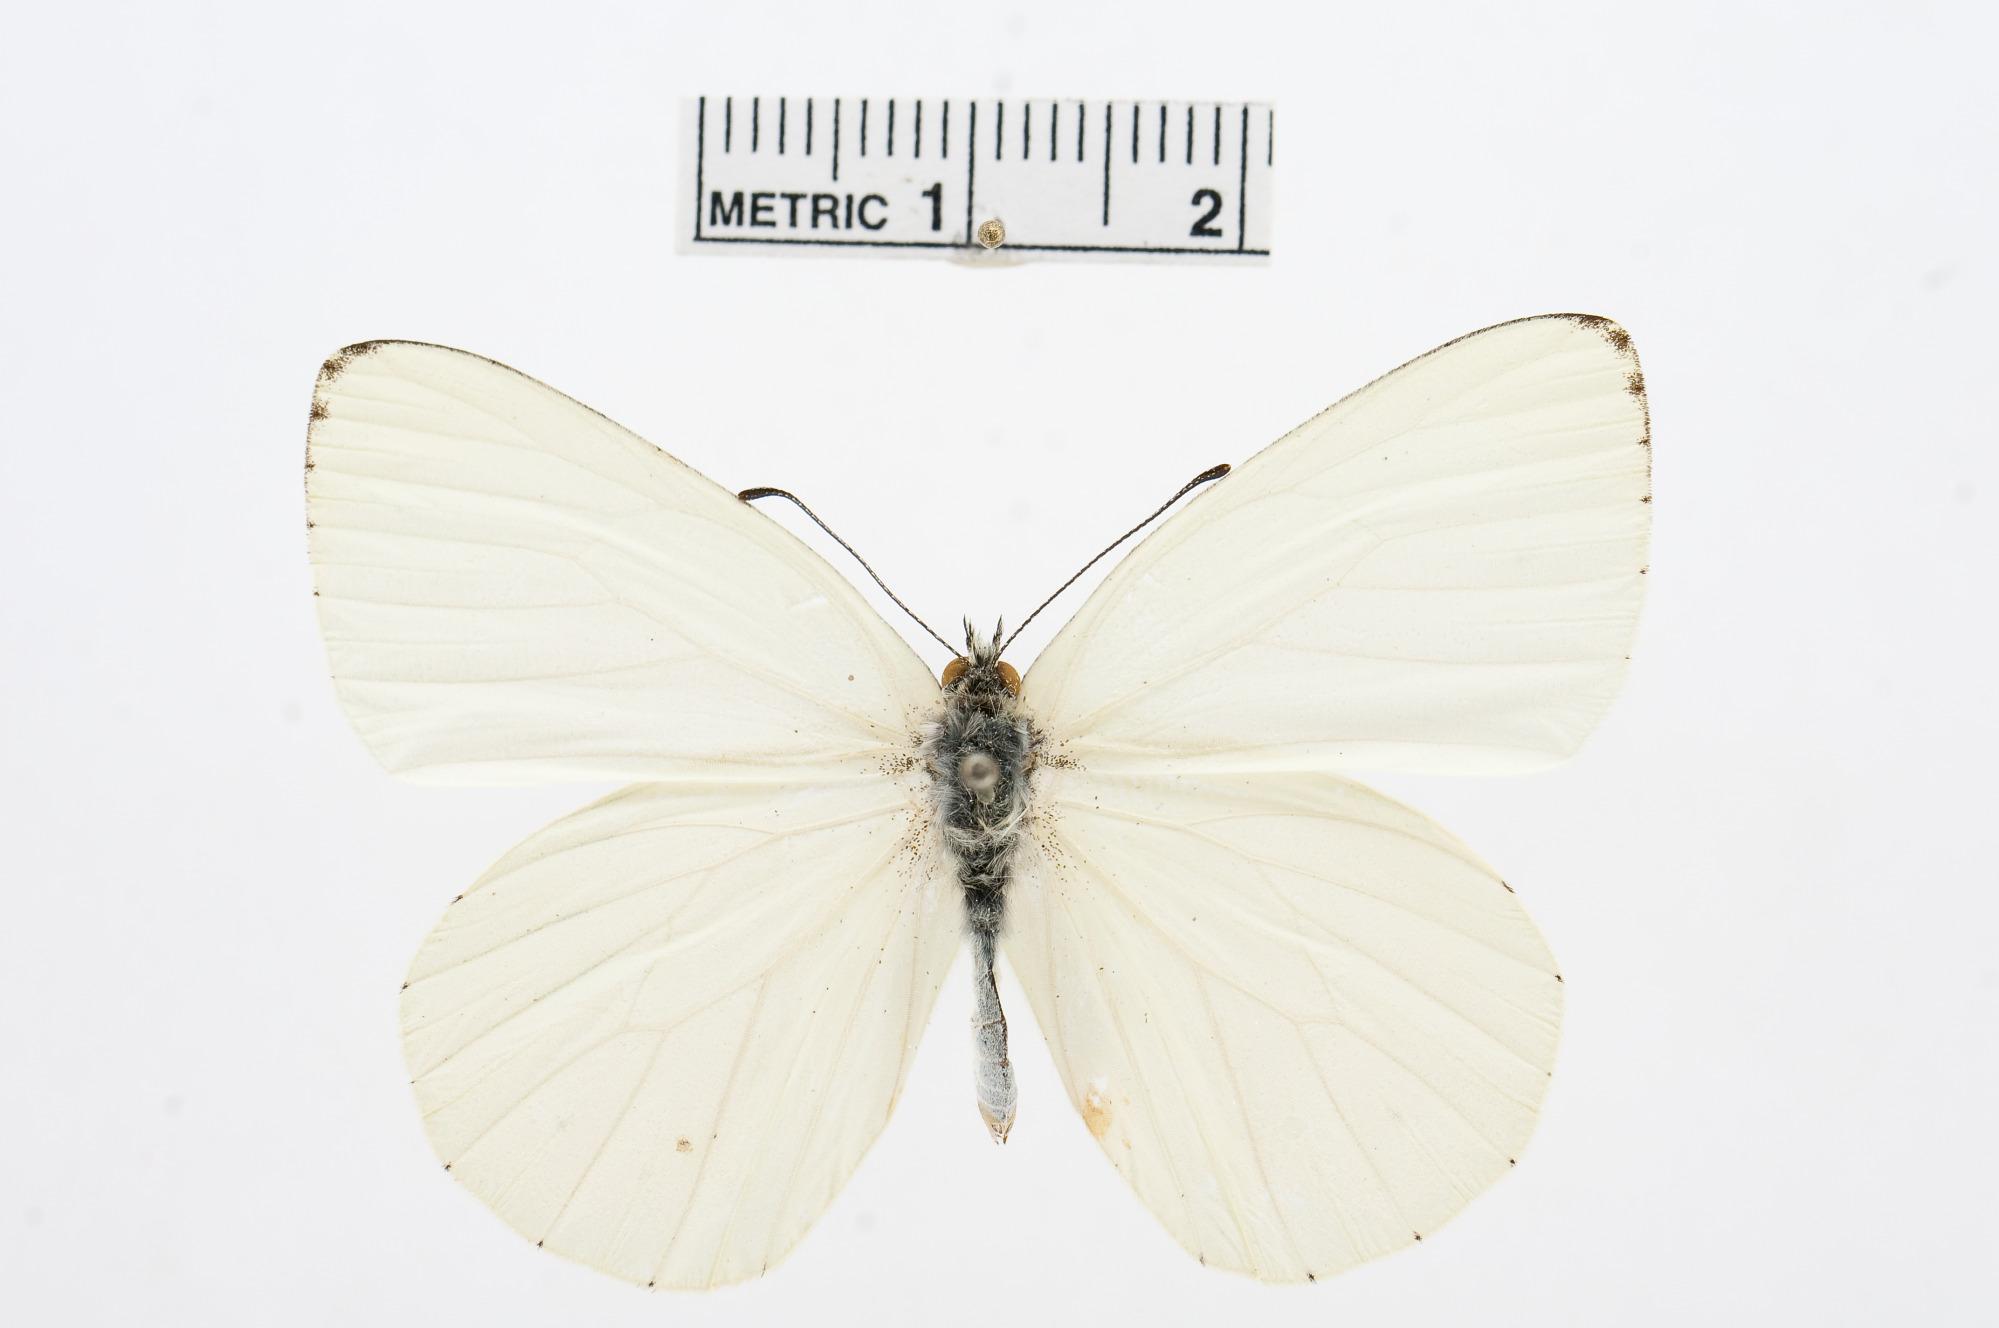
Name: Dixeia pigea
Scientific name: Dixeia pigea
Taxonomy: Animalia, Arthropoda, Hexapoda, Insecta, Lepidoptera, Pieridae, Pierinae